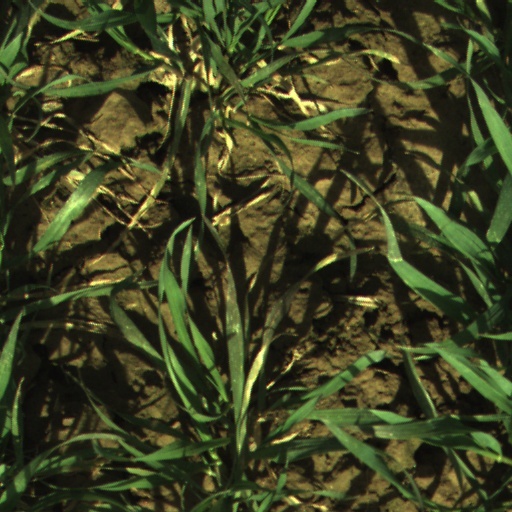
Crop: wheat